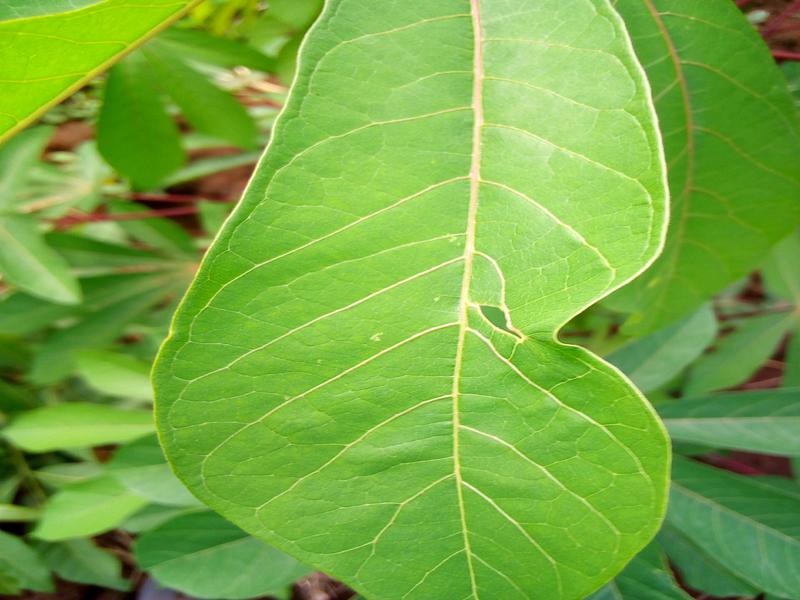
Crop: cassava
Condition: healthy